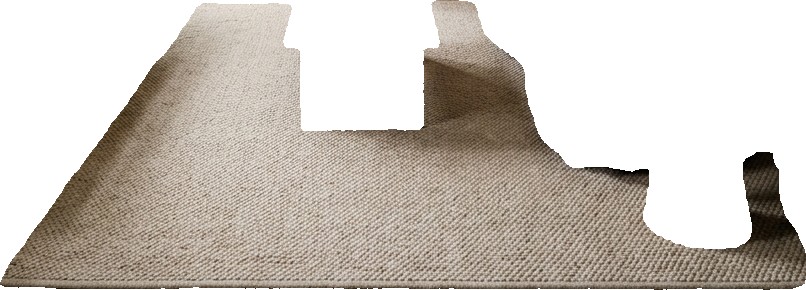
Surface category: rug